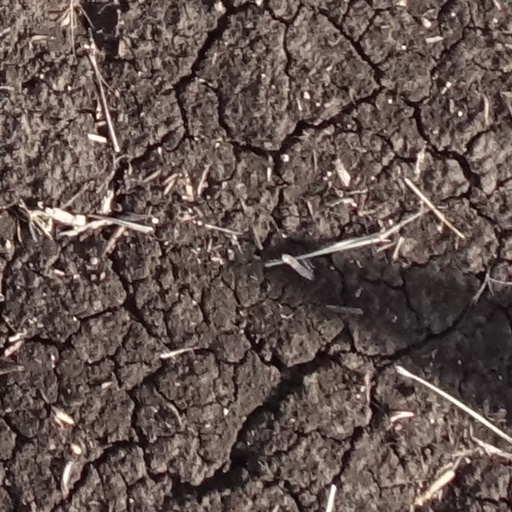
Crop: sorghum